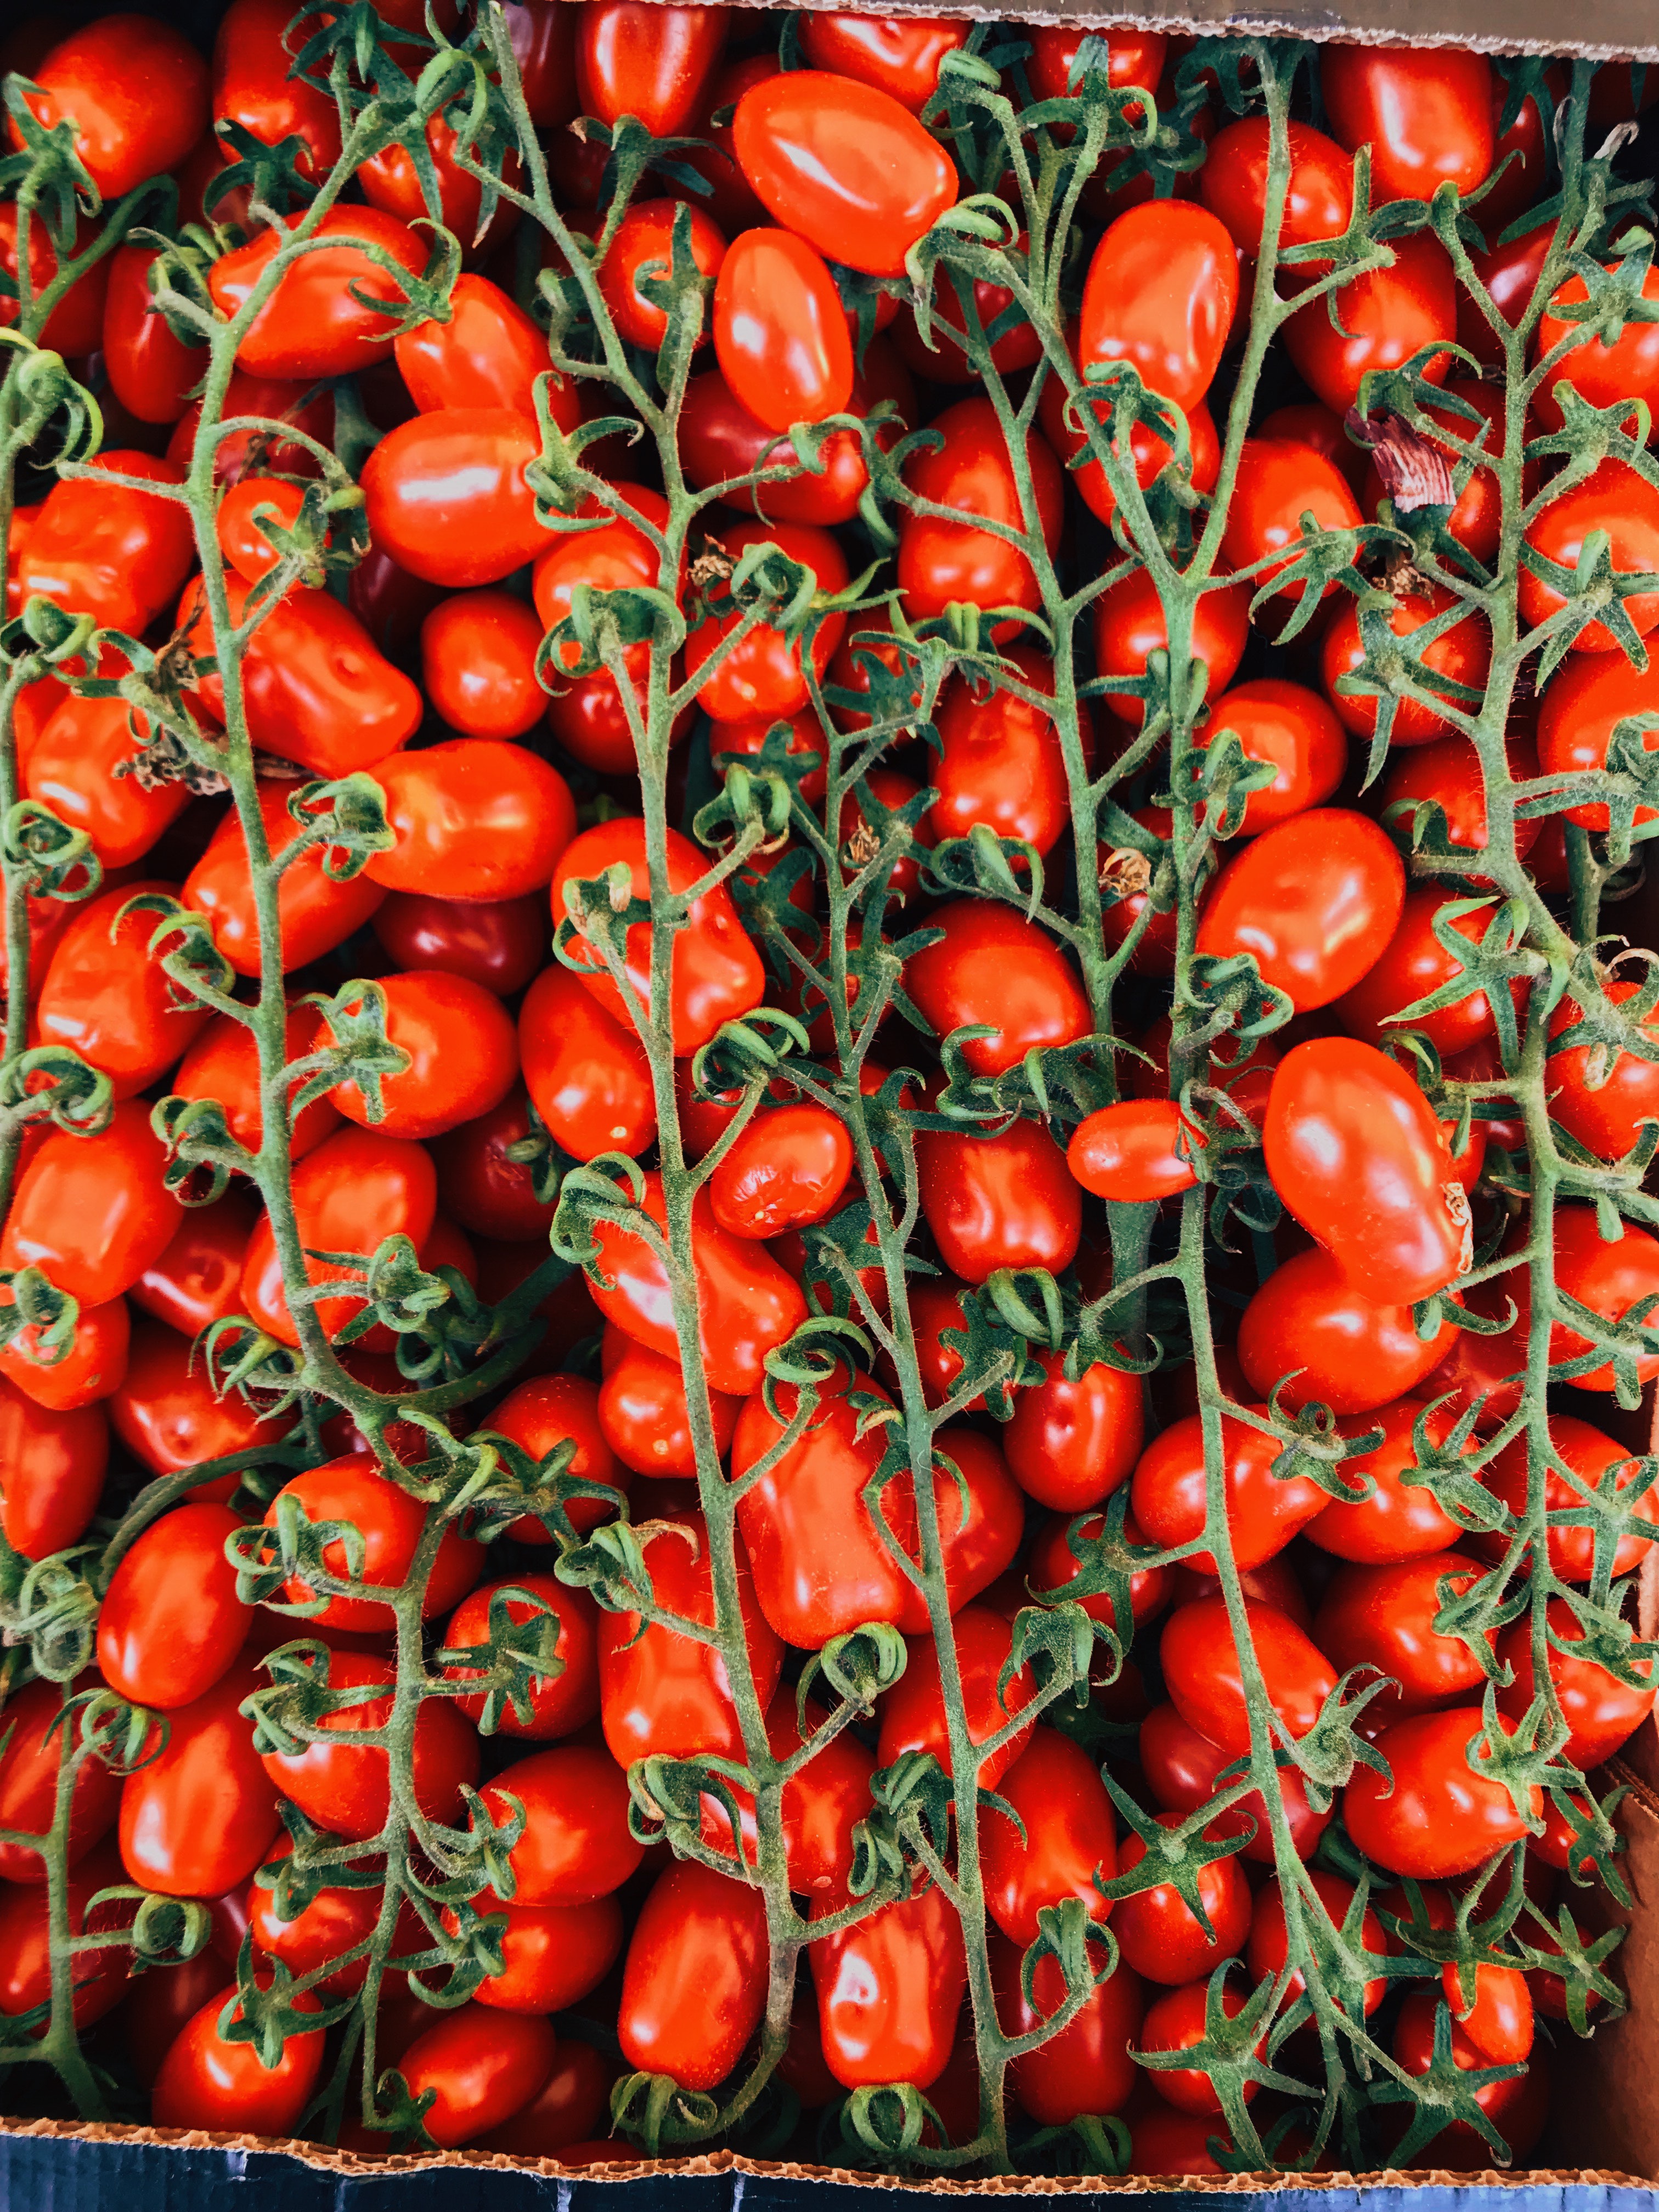
natural foods, local food, plant, vegetable, fruit, solanum, plum tomato, tomato, peach palm, food, vegetarian food, flowering plant, cherry tomatoes, bush tomato, produce, nightshade family, ebony trees and persimmons, flower